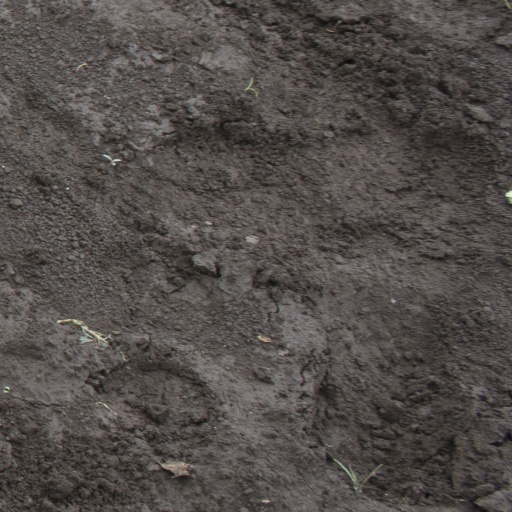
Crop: soybean